History of yerba mate

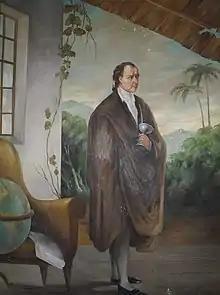
Lithograph of José Gaspar Rodríguez de Francia, a 19th-century ruler of Paraguay, with a "mate" and "bombilla"

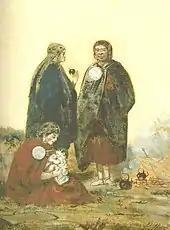
19th century Mapuche women of the Argentine Pampas drinking mate.

After the suppression of the Society of Jesus in 1767 the production and importance of mate-producing regions which had been dominated by Jesuits began to decline. Excessive exploitation of Indian labour in the plantations led to decay in the industry and the scattering of Guaranís living in the missions. With the fall of the Jesuits and the mismanagement by the crown and the new entrepreneurs that had taken over Jesuit plantations Paraguay gained an unrivalled position as the main producer of yerba mate. The plantation system of the Jesuits did however not prevail and mate continued chiefly to be harvested from wild stand through the 18th and most of the 19th century. Concepción in Paraguay, founded in 1773, became a major port of export since it had a huge hinterland of untouched stands of yerba mate north of it. As part of the Bourbon Reforms free trade within the Spanish Empire was allowed in 1778. This and a tax reform in 1780 lead to increased trade in Spanish South America which benefited the mate industry. In the 1770s the habit of drinking mate reached as far as Cuenca, in present-day Ecuador.